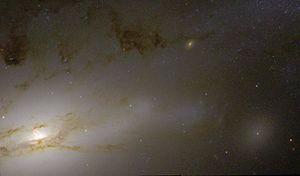
Les galaxies des Yeux sont un couple de galaxies à une distance approximative de 52 millions d'années-lumière dans la constellation de la Vierge. NGC 4438 figure comme la galaxie en interaction la plus déroutante de l'amas de la Vierge, du fait de l'incertitude sur le mécanisme énergétique à l'origine de la chaleur de la source nucléaire. Ce mécanisme énergétique peut être une région de naissance massive d'étoiles, ou un trou noir dissimulé dans un noyau de galaxie active. Ces deux hypothèses sont encore l'objet de recherches.
NGC 4438 est une galaxie lenticulaire située dans la constellation de la Vierge à environ 38 millions d'années-lumière de la Voie lactée. C'est une des deux Galaxies des Yeux. Elle a été découverte par l'astronome germano-britannique William Herschel en 1784.